East End of London

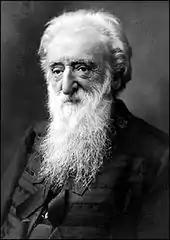
William Booth founded the Salvation Army, in Whitechapel, in 1878

The Bethnal Green mulberry tree, thought to be the oldest tree in the East End, was saved from developers after a long community campaign. The Council had approved a planning request which involved moving the tree, which campaigners was argued would damage or kill it. The campaigners persuaded the High Court to overturn the Council decision.